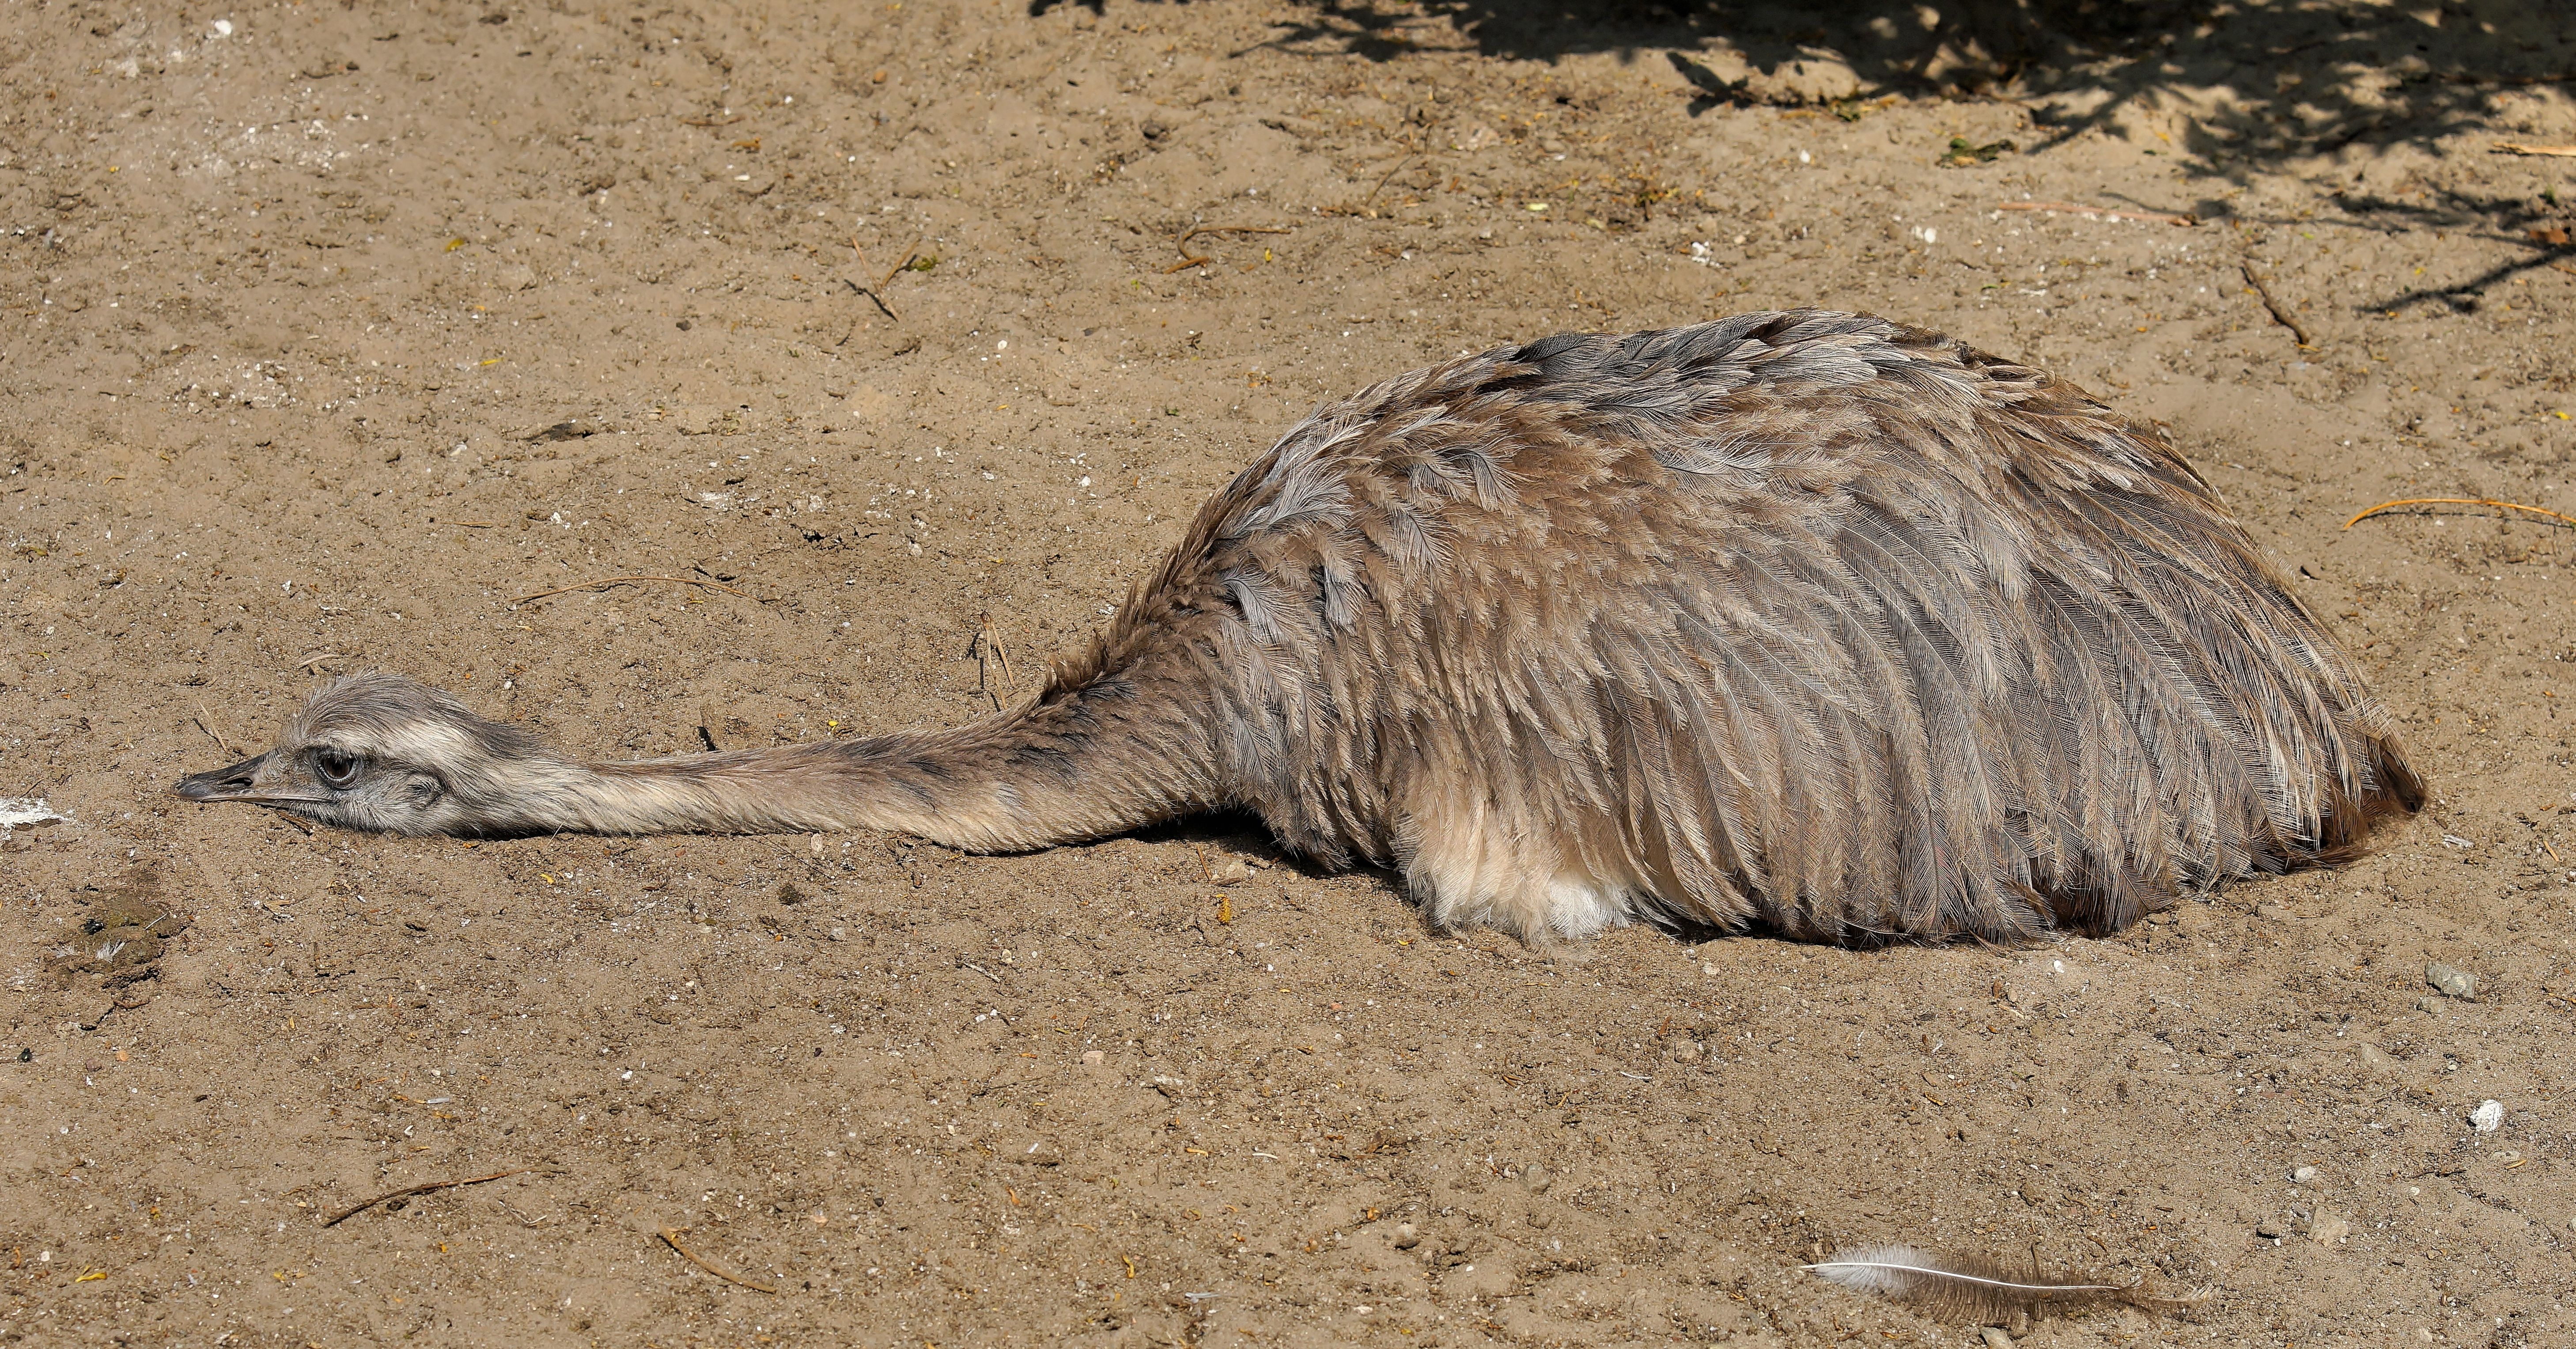
nature, animal, wildlife, bouquet, zoo, portrait, rest, ostrich, fauna, emu, head, vertebrate, bill, ratite, lying, wildlife photography, rhea bird, flightless bird, big bird